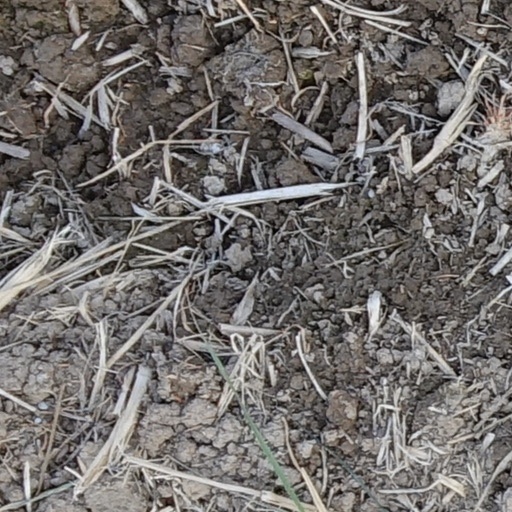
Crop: wheat